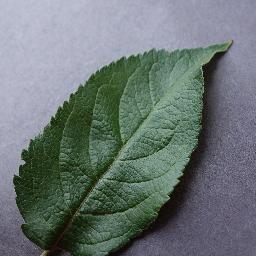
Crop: apple
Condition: healthy